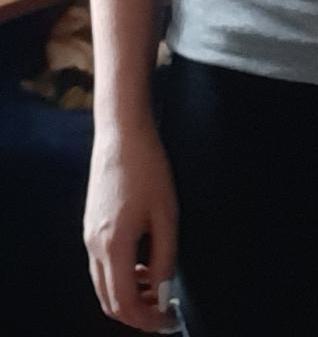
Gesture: no_gesture